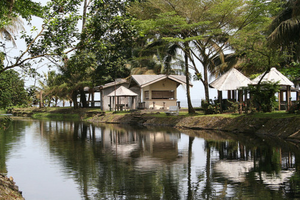
Le Cameroun, en forme longue la république du Cameroun, est un pays d'Afrique centrale, situé entre le Nigéria au nord-nord-ouest, le Tchad au nord-nord-est, la République centrafricaine à l'est, la république du Congo au sud-est, le Gabon au sud, la Guinée équatoriale au sud-ouest et le golfe de Guinée au sud-ouest. Les langues officielles sont le français et l'anglais pour un pays qui compte une multitude de langues locales.
Limbé, jadis Victoria de 1857 à 1982, est une ville côtière, chef-lieu du département du Fako dans la région du Sud-Ouest du Cameroun. Fondée en 1857 sur le flanc sud du mont Cameroun, elle est une station balnéaire très prisée.